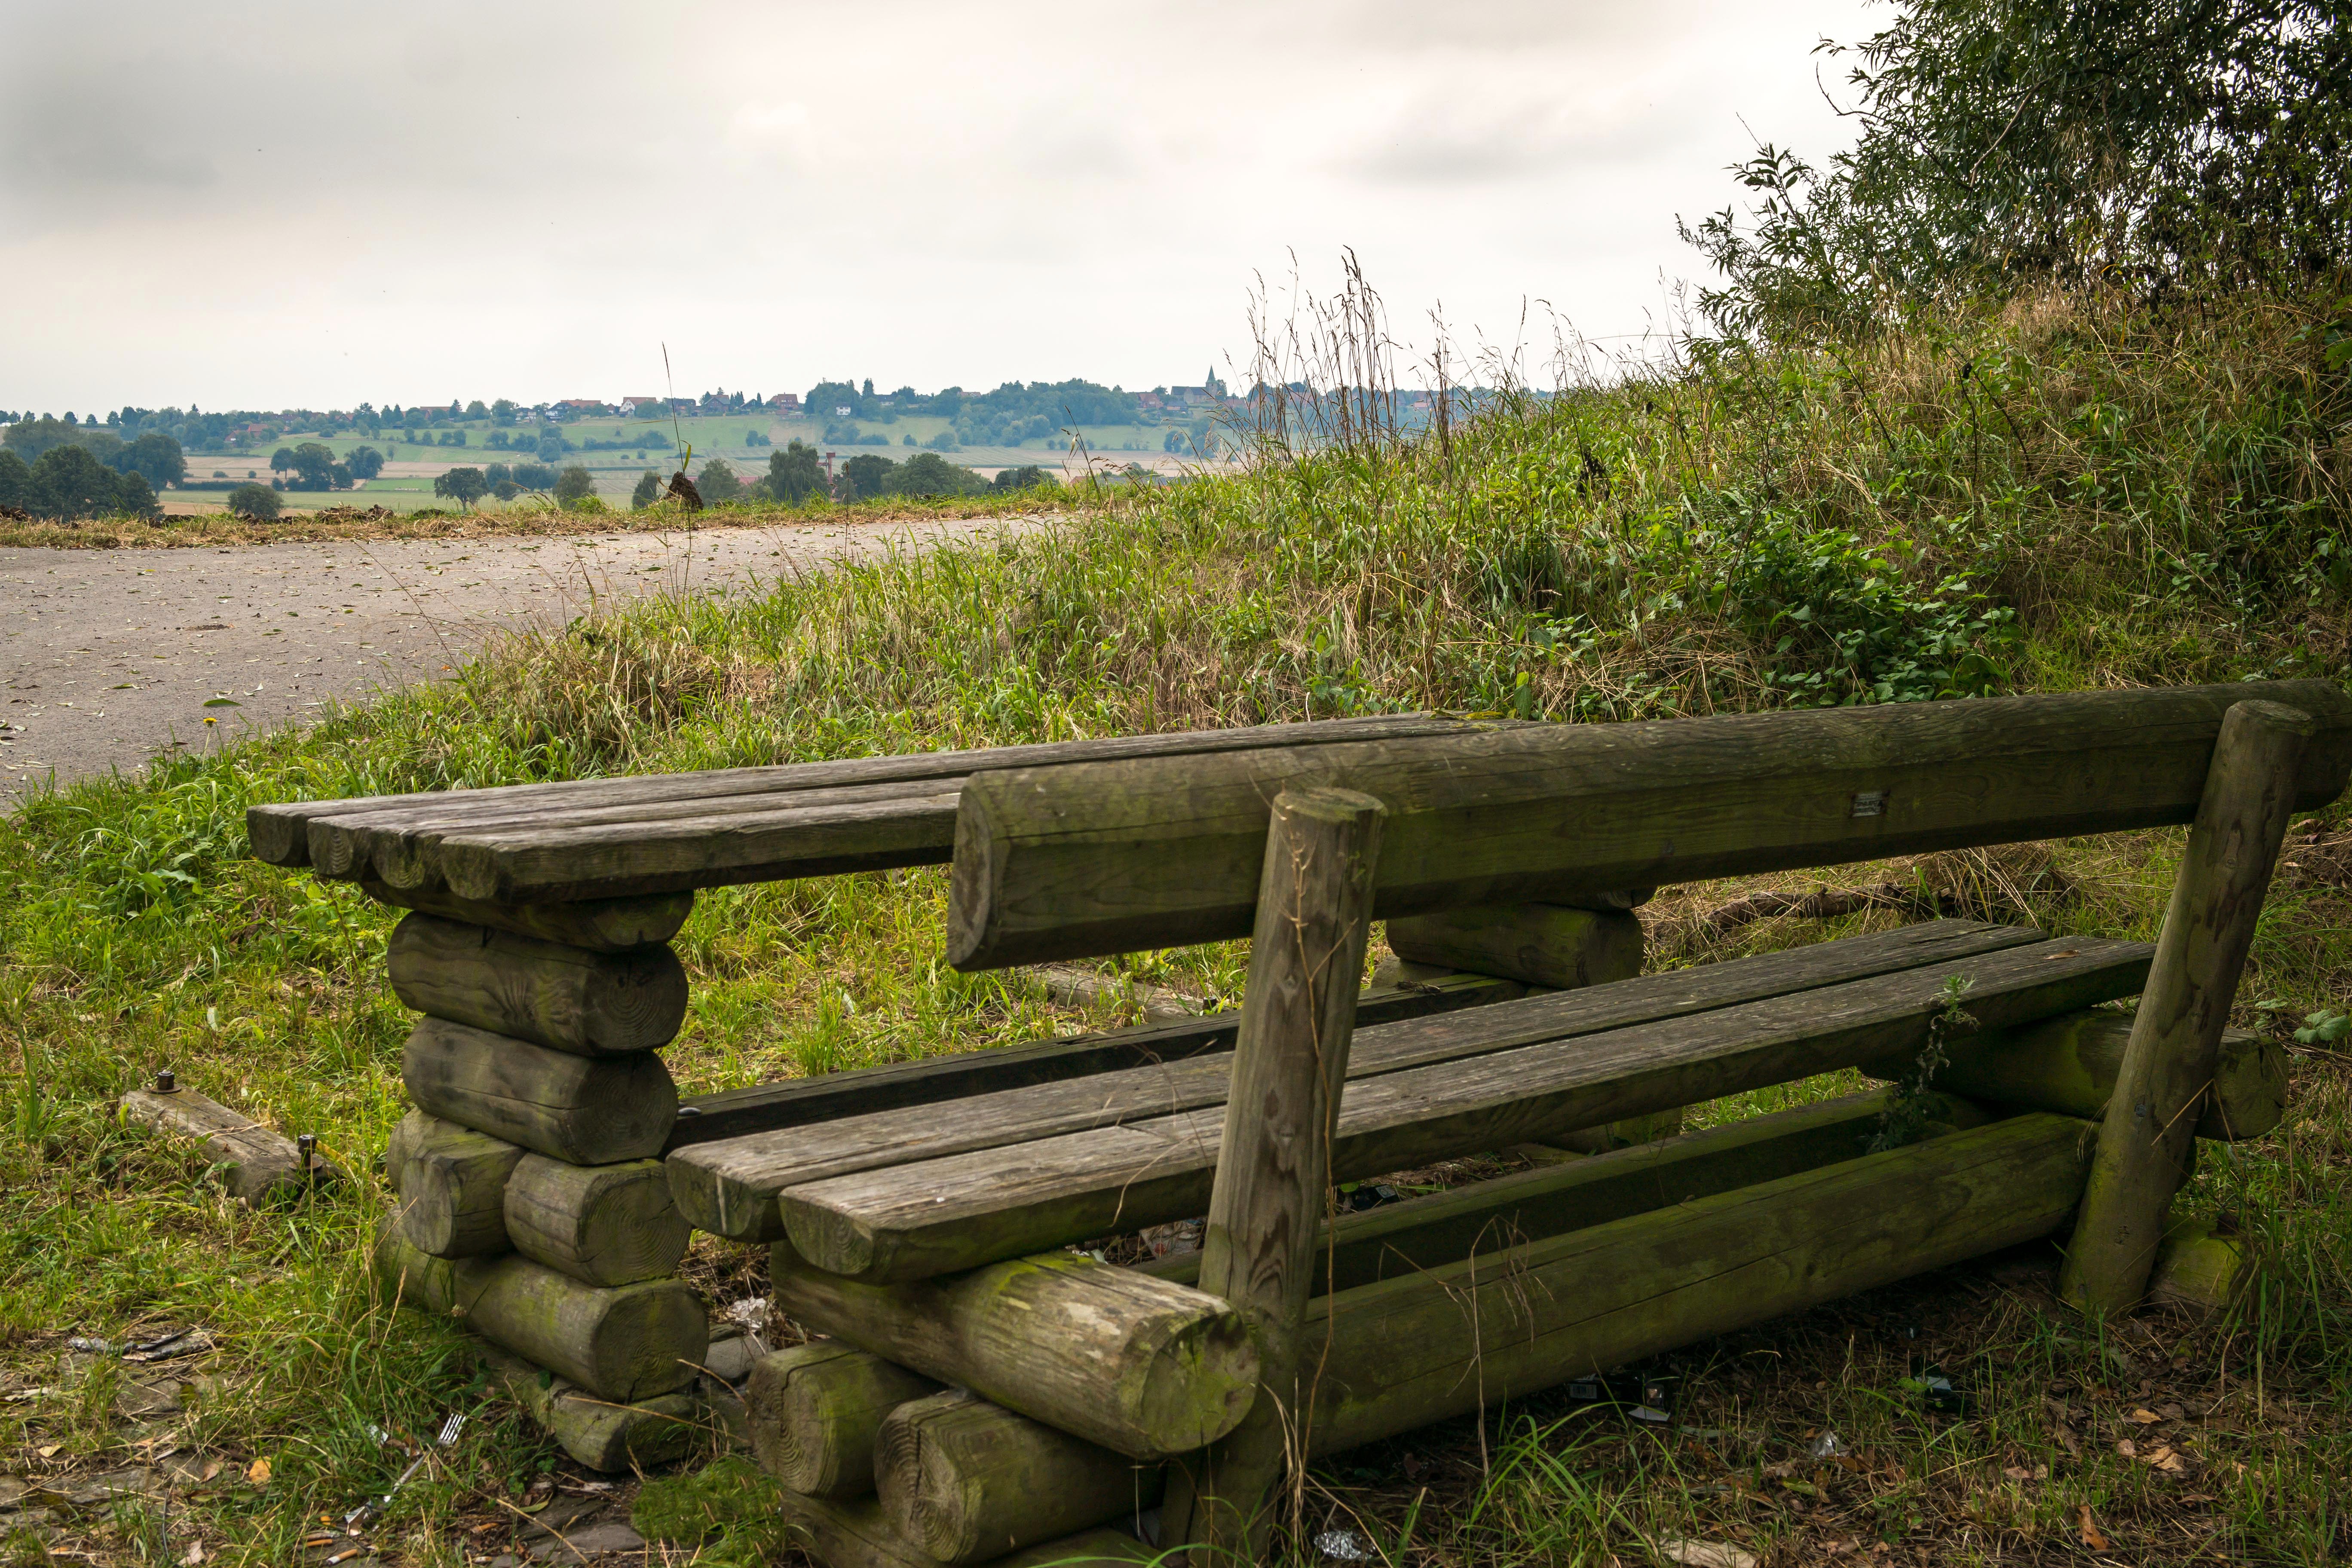
tree, grass, wood, farm, view, green, relax, romantic, rest, sit, bank, relaxation, vision, habitat, mood, silent, idyll, away, enjoy, resting place, rural area, click